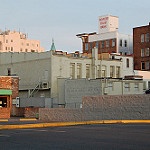
Label: buildings